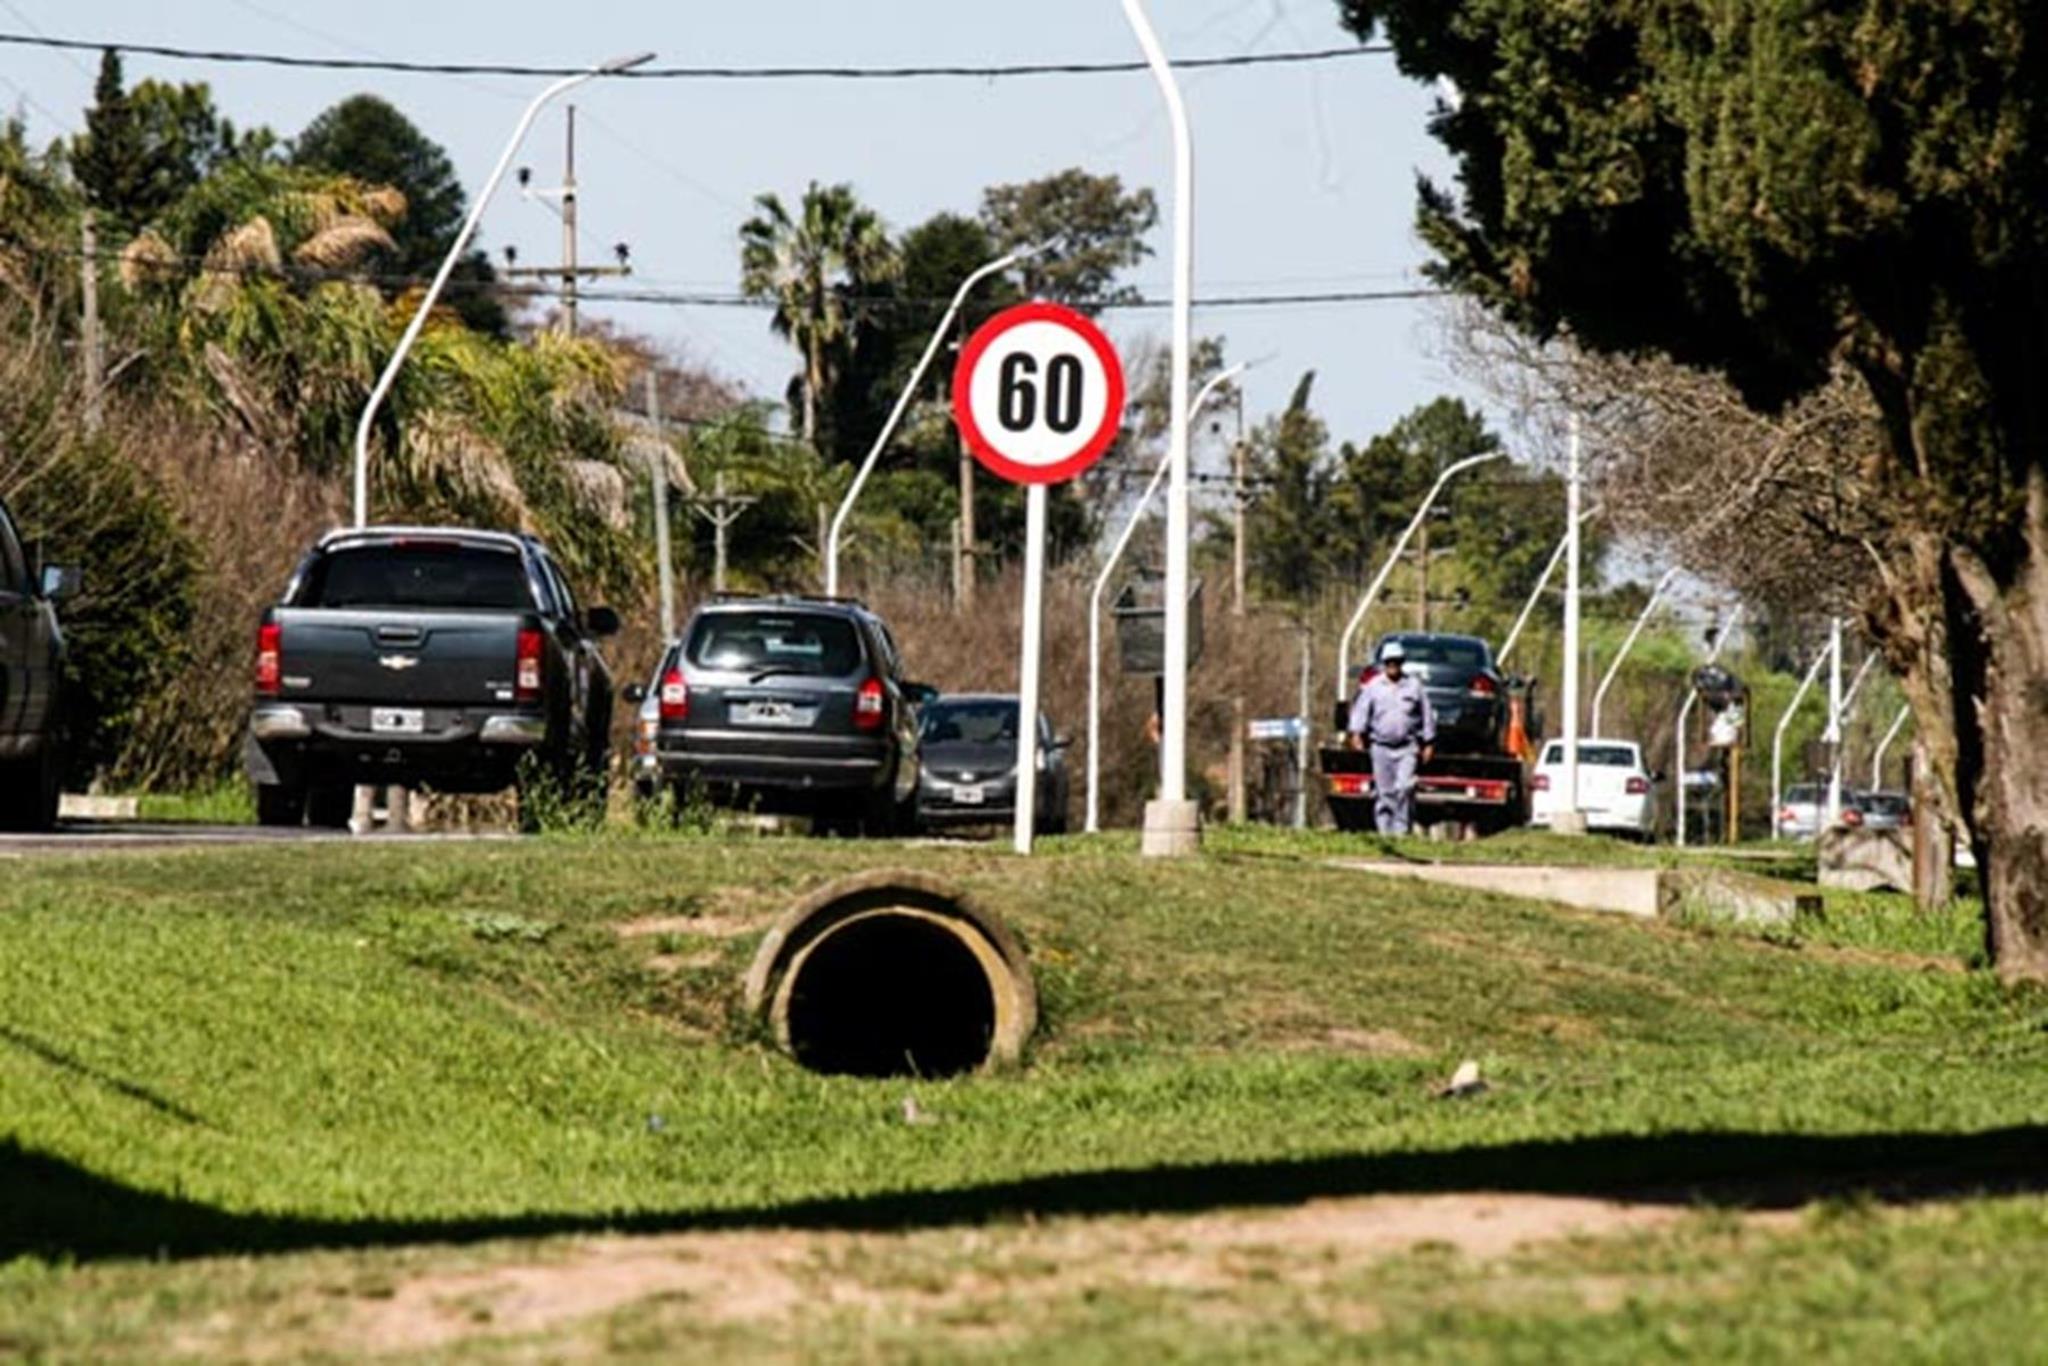
transit, cars, trucks, route, car, motor vehicle, vehicle, grass, road, tree, plant, lawn, subcompact car, sedan, compact car, landscape, family car, asphalt